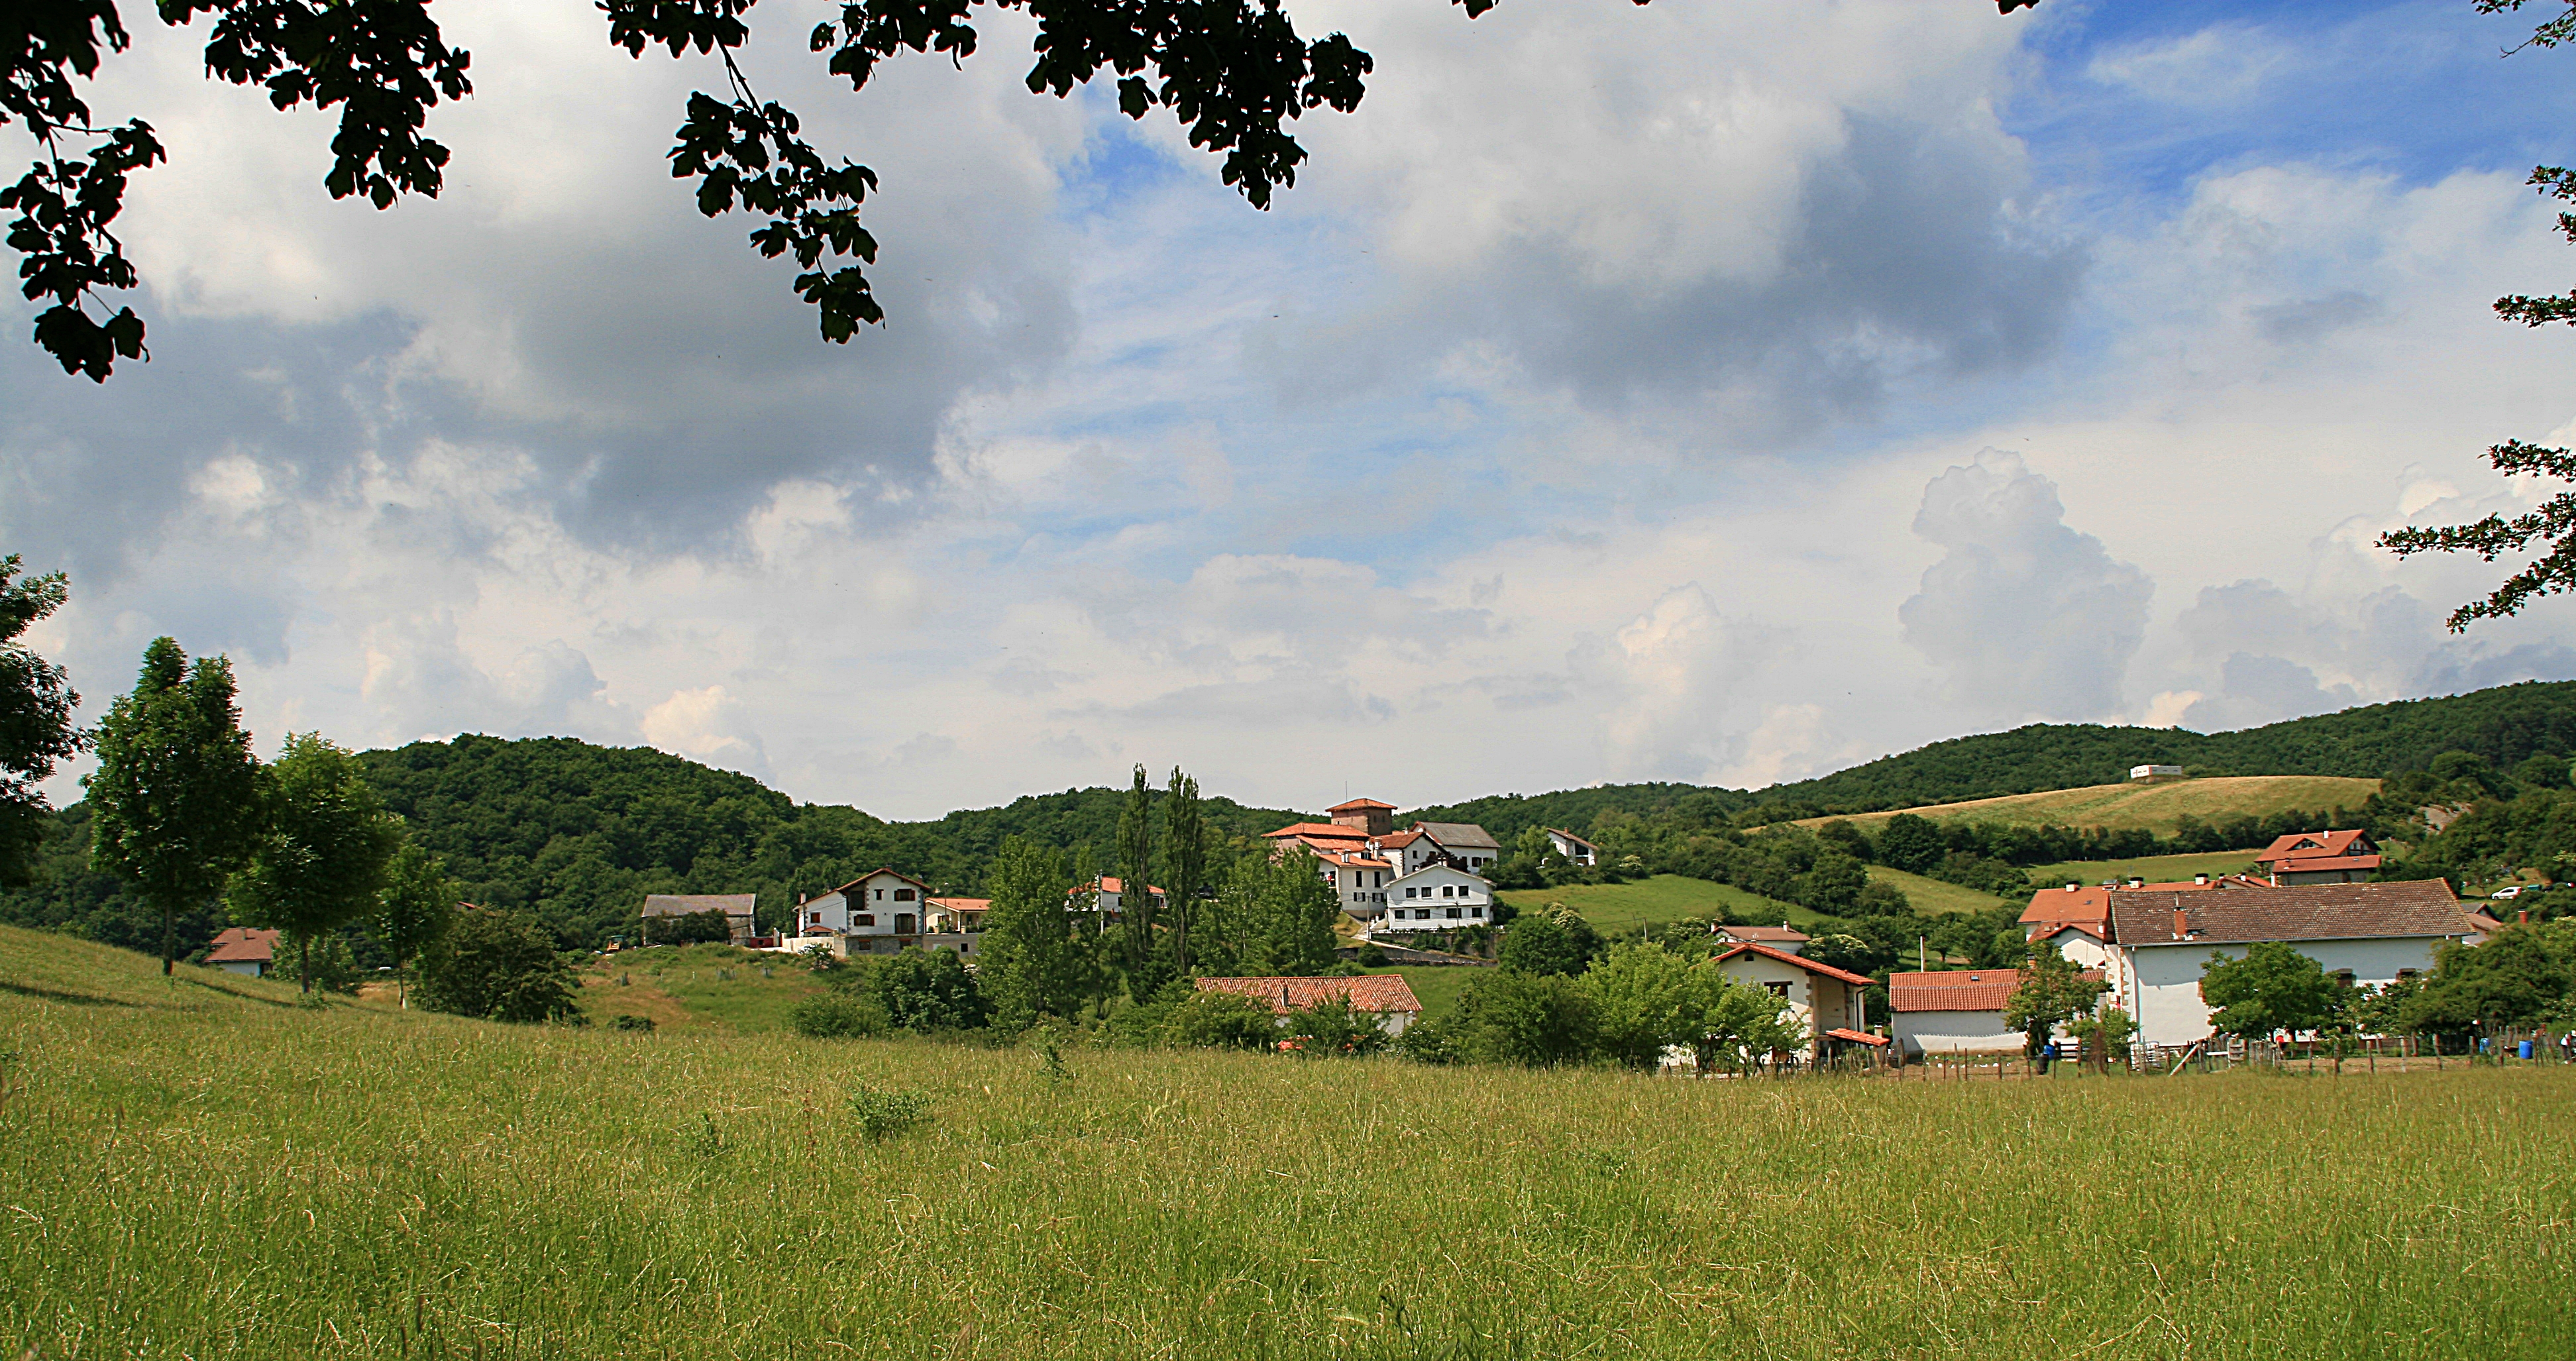
landscape, tree, nature, grass, mountain, cloud, plant, sky, field, farm, meadow, hill, flower, mountain range, village, pasture, autumn, agriculture, paisaje, navarra, primavera, mygearandme, caminodesantiago, rural area, human settlement, mountainous landforms